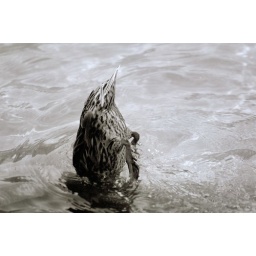
a duck I saw at bear lake in CO